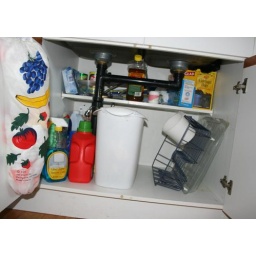
SPF 06-07-21 under kitchen sink